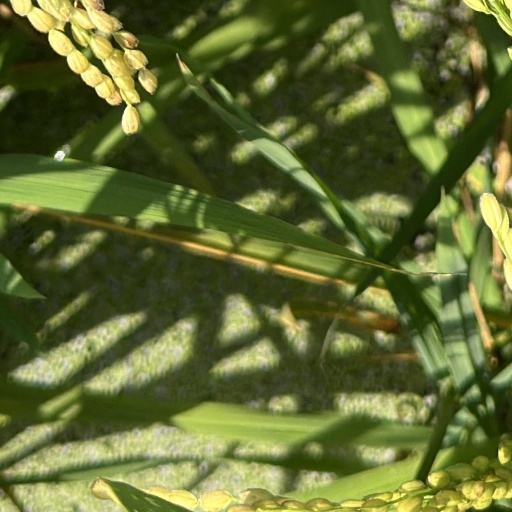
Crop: rice